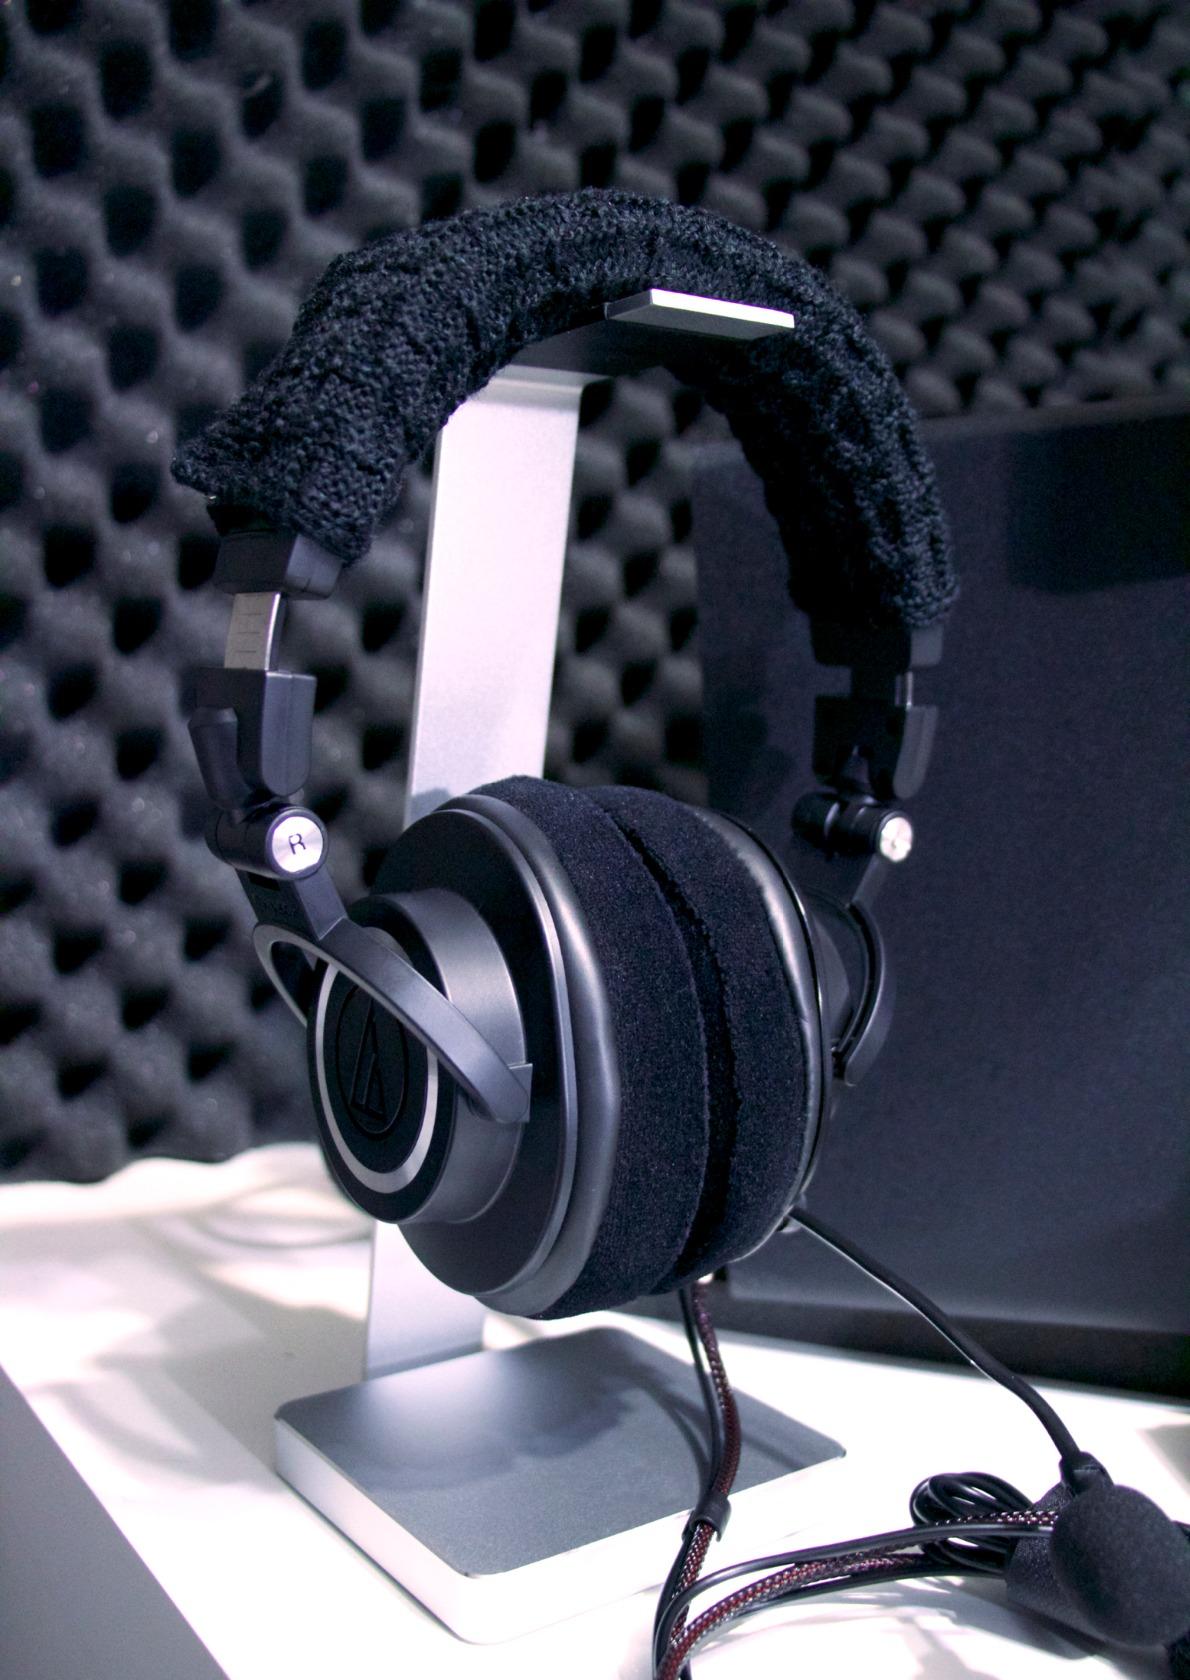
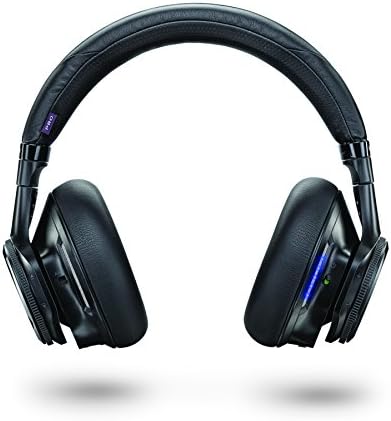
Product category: headphones
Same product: no